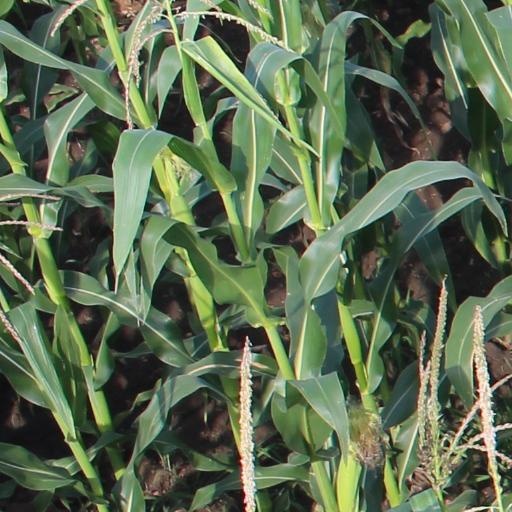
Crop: maize; corn